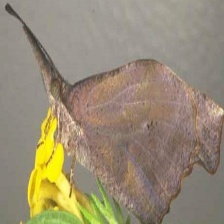
Species: AMERICAN SNOOT